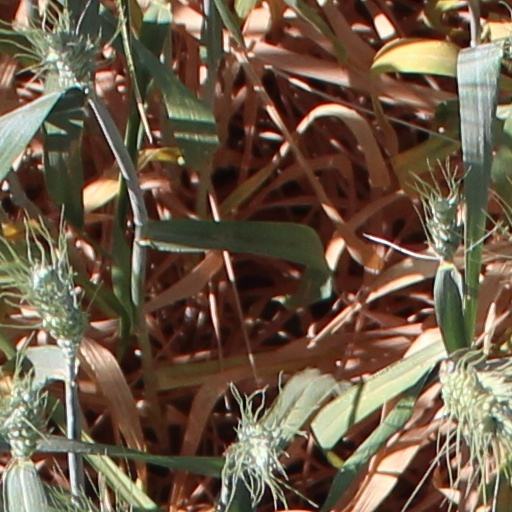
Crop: wheat